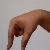
The image shows a hand gesture representing the letter 'Q' in Indian Sign Language.